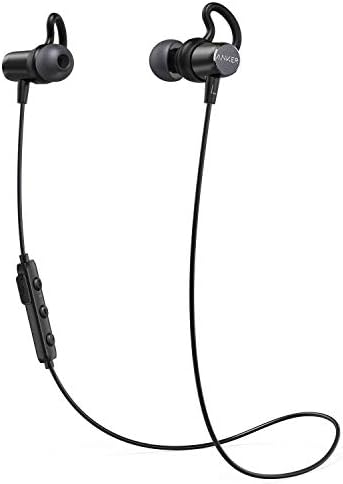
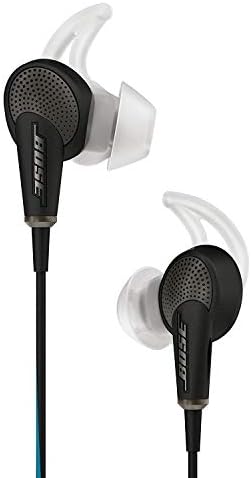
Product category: headphones
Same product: no